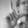
ASL letter: L